Scheduled monuments in South Ayrshire

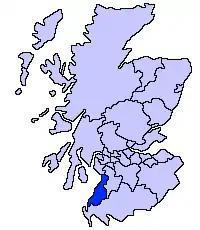
South Ayrshire shown within Scotland

A scheduled monument in Scotland is a nationally important archaeological site or monument which is given legal protection by being placed on a list (or "schedule") maintained by Historic Environment Scotland. The aim of scheduling is to preserve the country's most significant sites and monuments as far as possible in the form in which they have been inherited.